Kernick

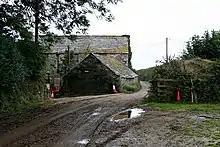
Higher Kernick Farm

Kernick (meaning "rocky place") is a settlement in west Cornwall, England, UK. It is a part of the town of Penryn, now a suburb of Falmouth. The name Kernick is a derivative of Cernic / Carnak meaning 'rocky' in Cornish, like Carnac in Brittany/